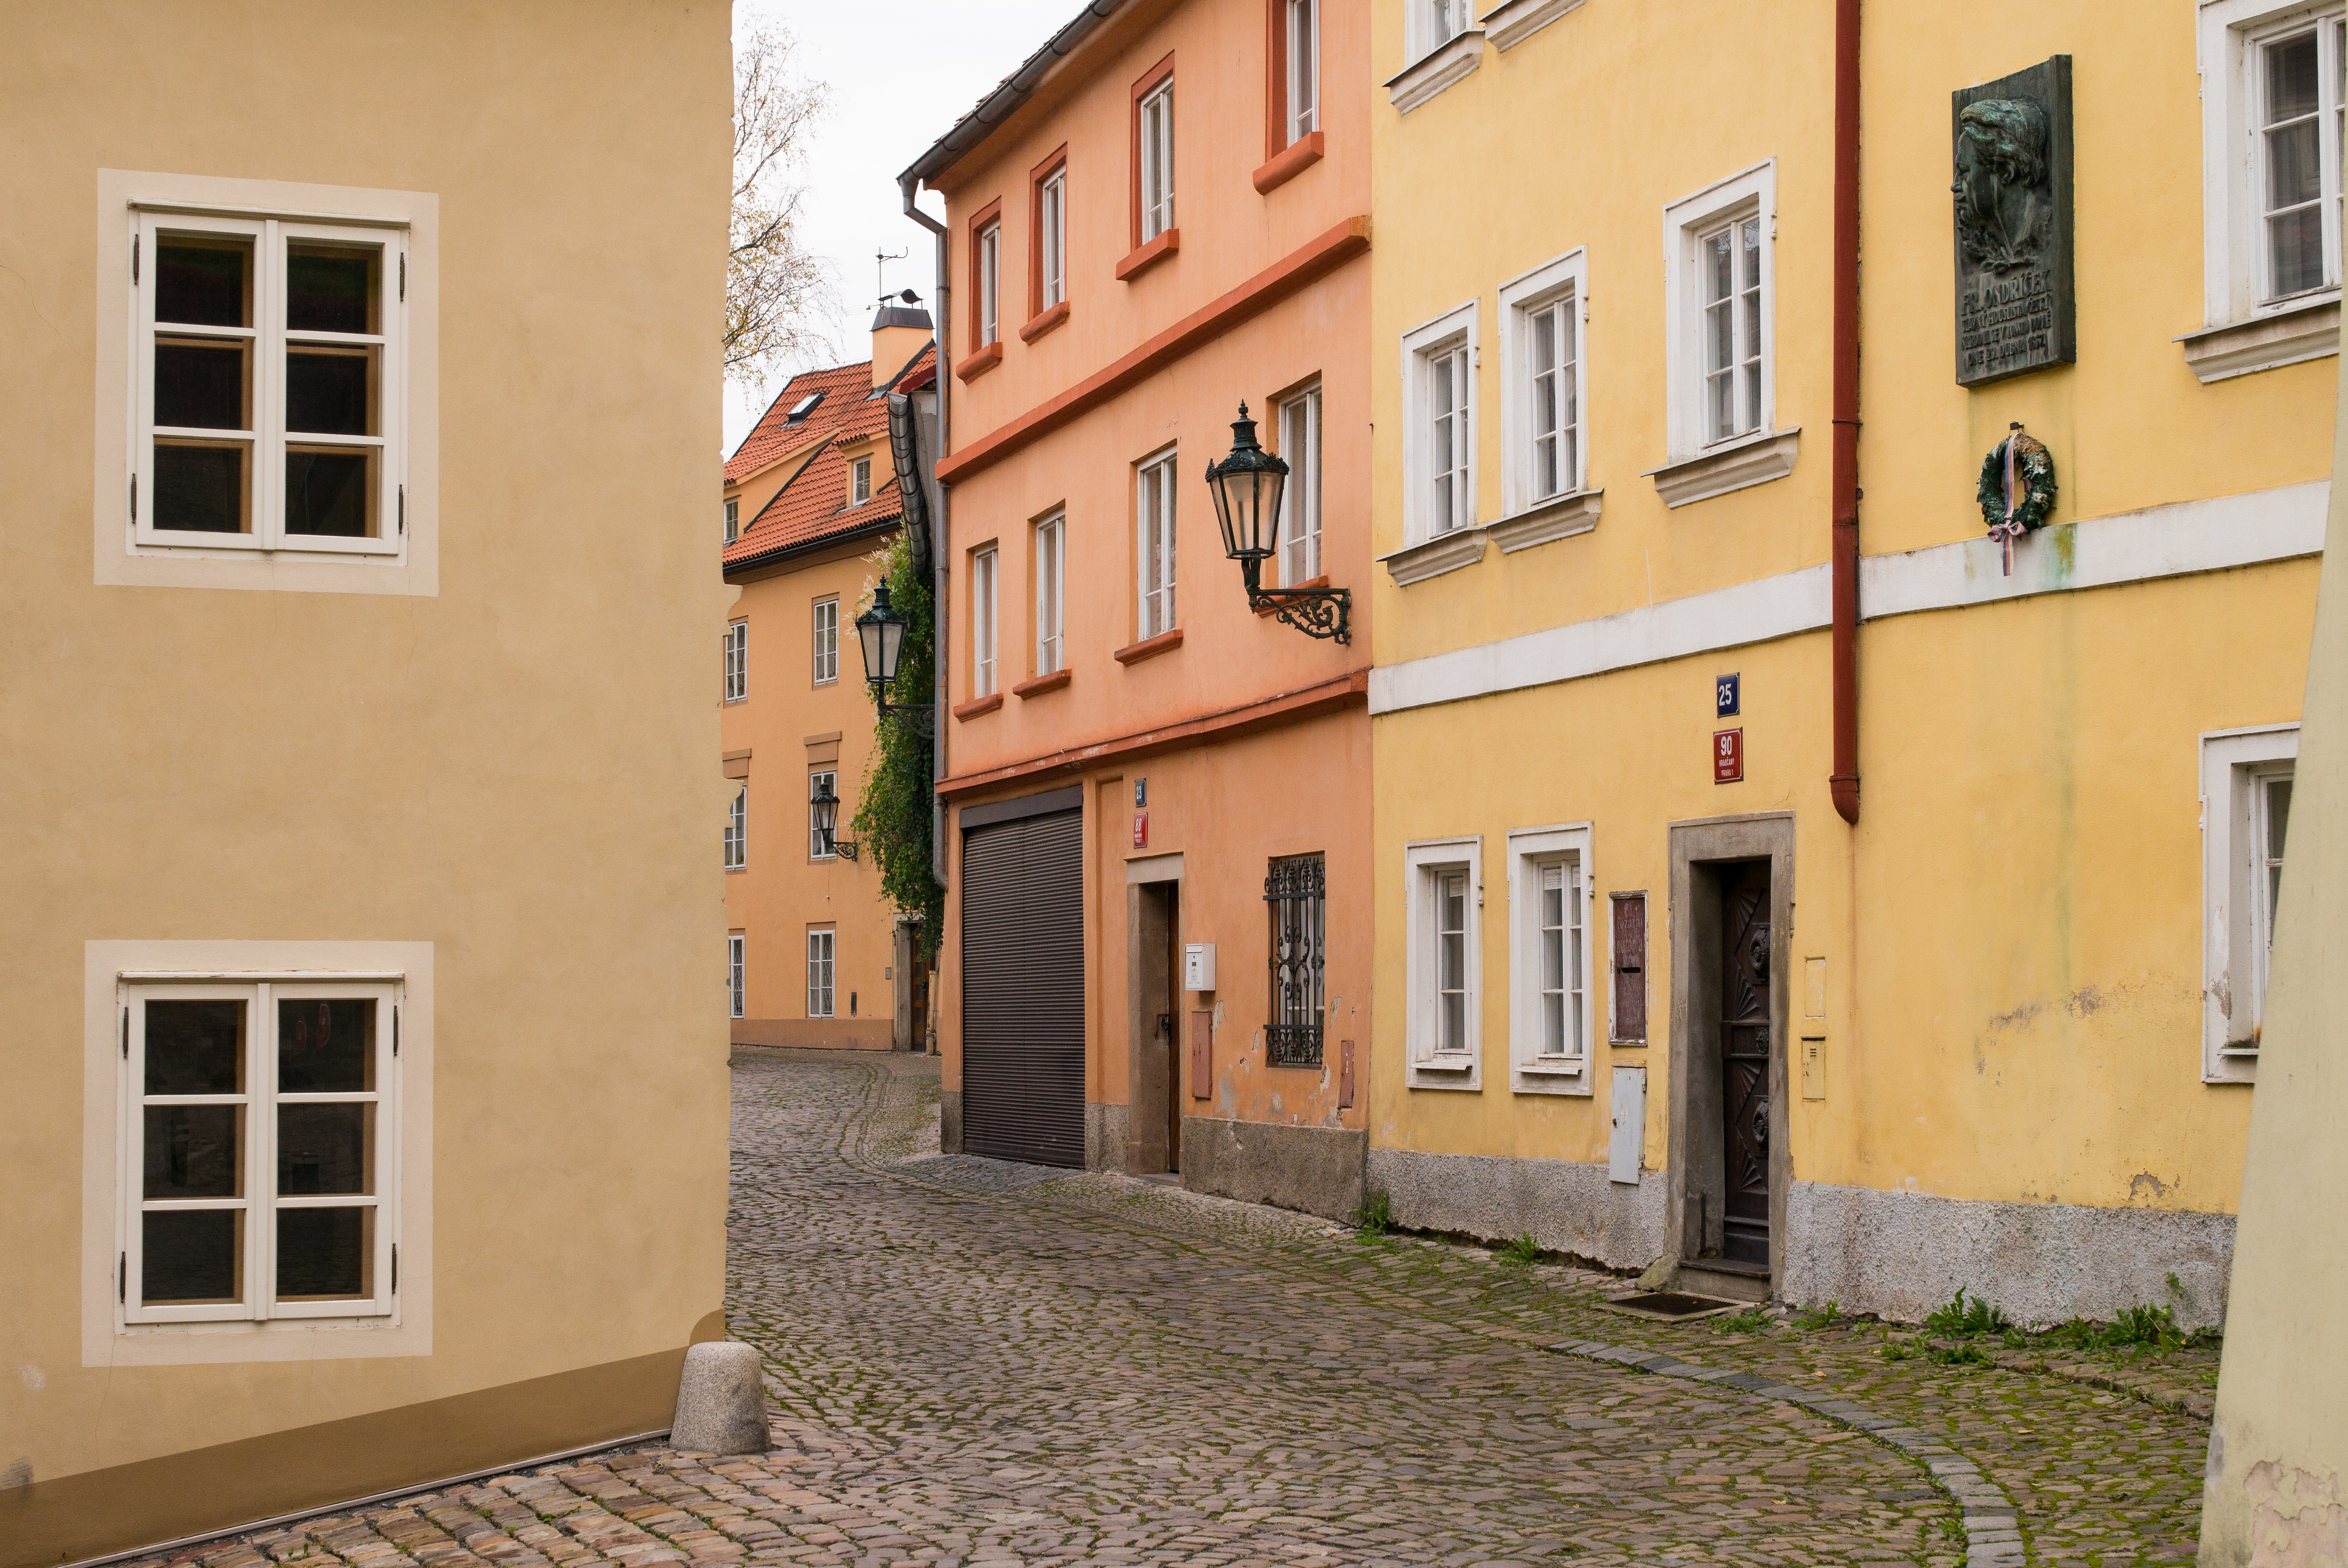
architecture, road, street, house, window, town, building, alley, city, home, wall, cityscape, travel, europe, cottage, autumn, calm, facade, property, prague, tourism, apartment, world, m, new, praga, 50, estate, republic, leica, afternoon, 240, summilux, hradcany, czech, czechia, bohemia, cesko, ceska, republika, praha, hlavni, praag, prag, mesto, novy, svet, neighbourhood, residential area